Linda Buckley-Archer

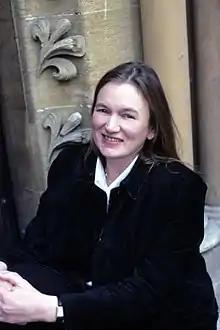
British author Linda Buckley-Archer

Linda Buckley-Archer is a London-based author and scriptwriter. She has written a number of plays and novels, including "The Gideon Trilogy".